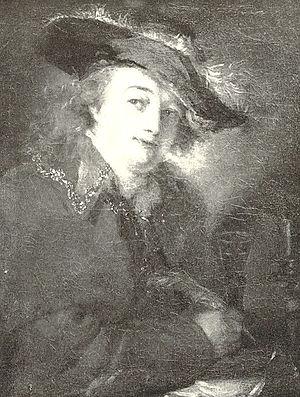
Nicolas de Pigage est un architecte qui fut lorrain actif dans le Palatinat.